List of saints of India

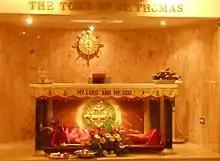
The tomb of St. Thomas the Apostle in Chennai

The Catholic Church recognizes certain deceased Catholics as saints, beati, venerabili, and servants of God. Listed are those born, died, or lived in India.